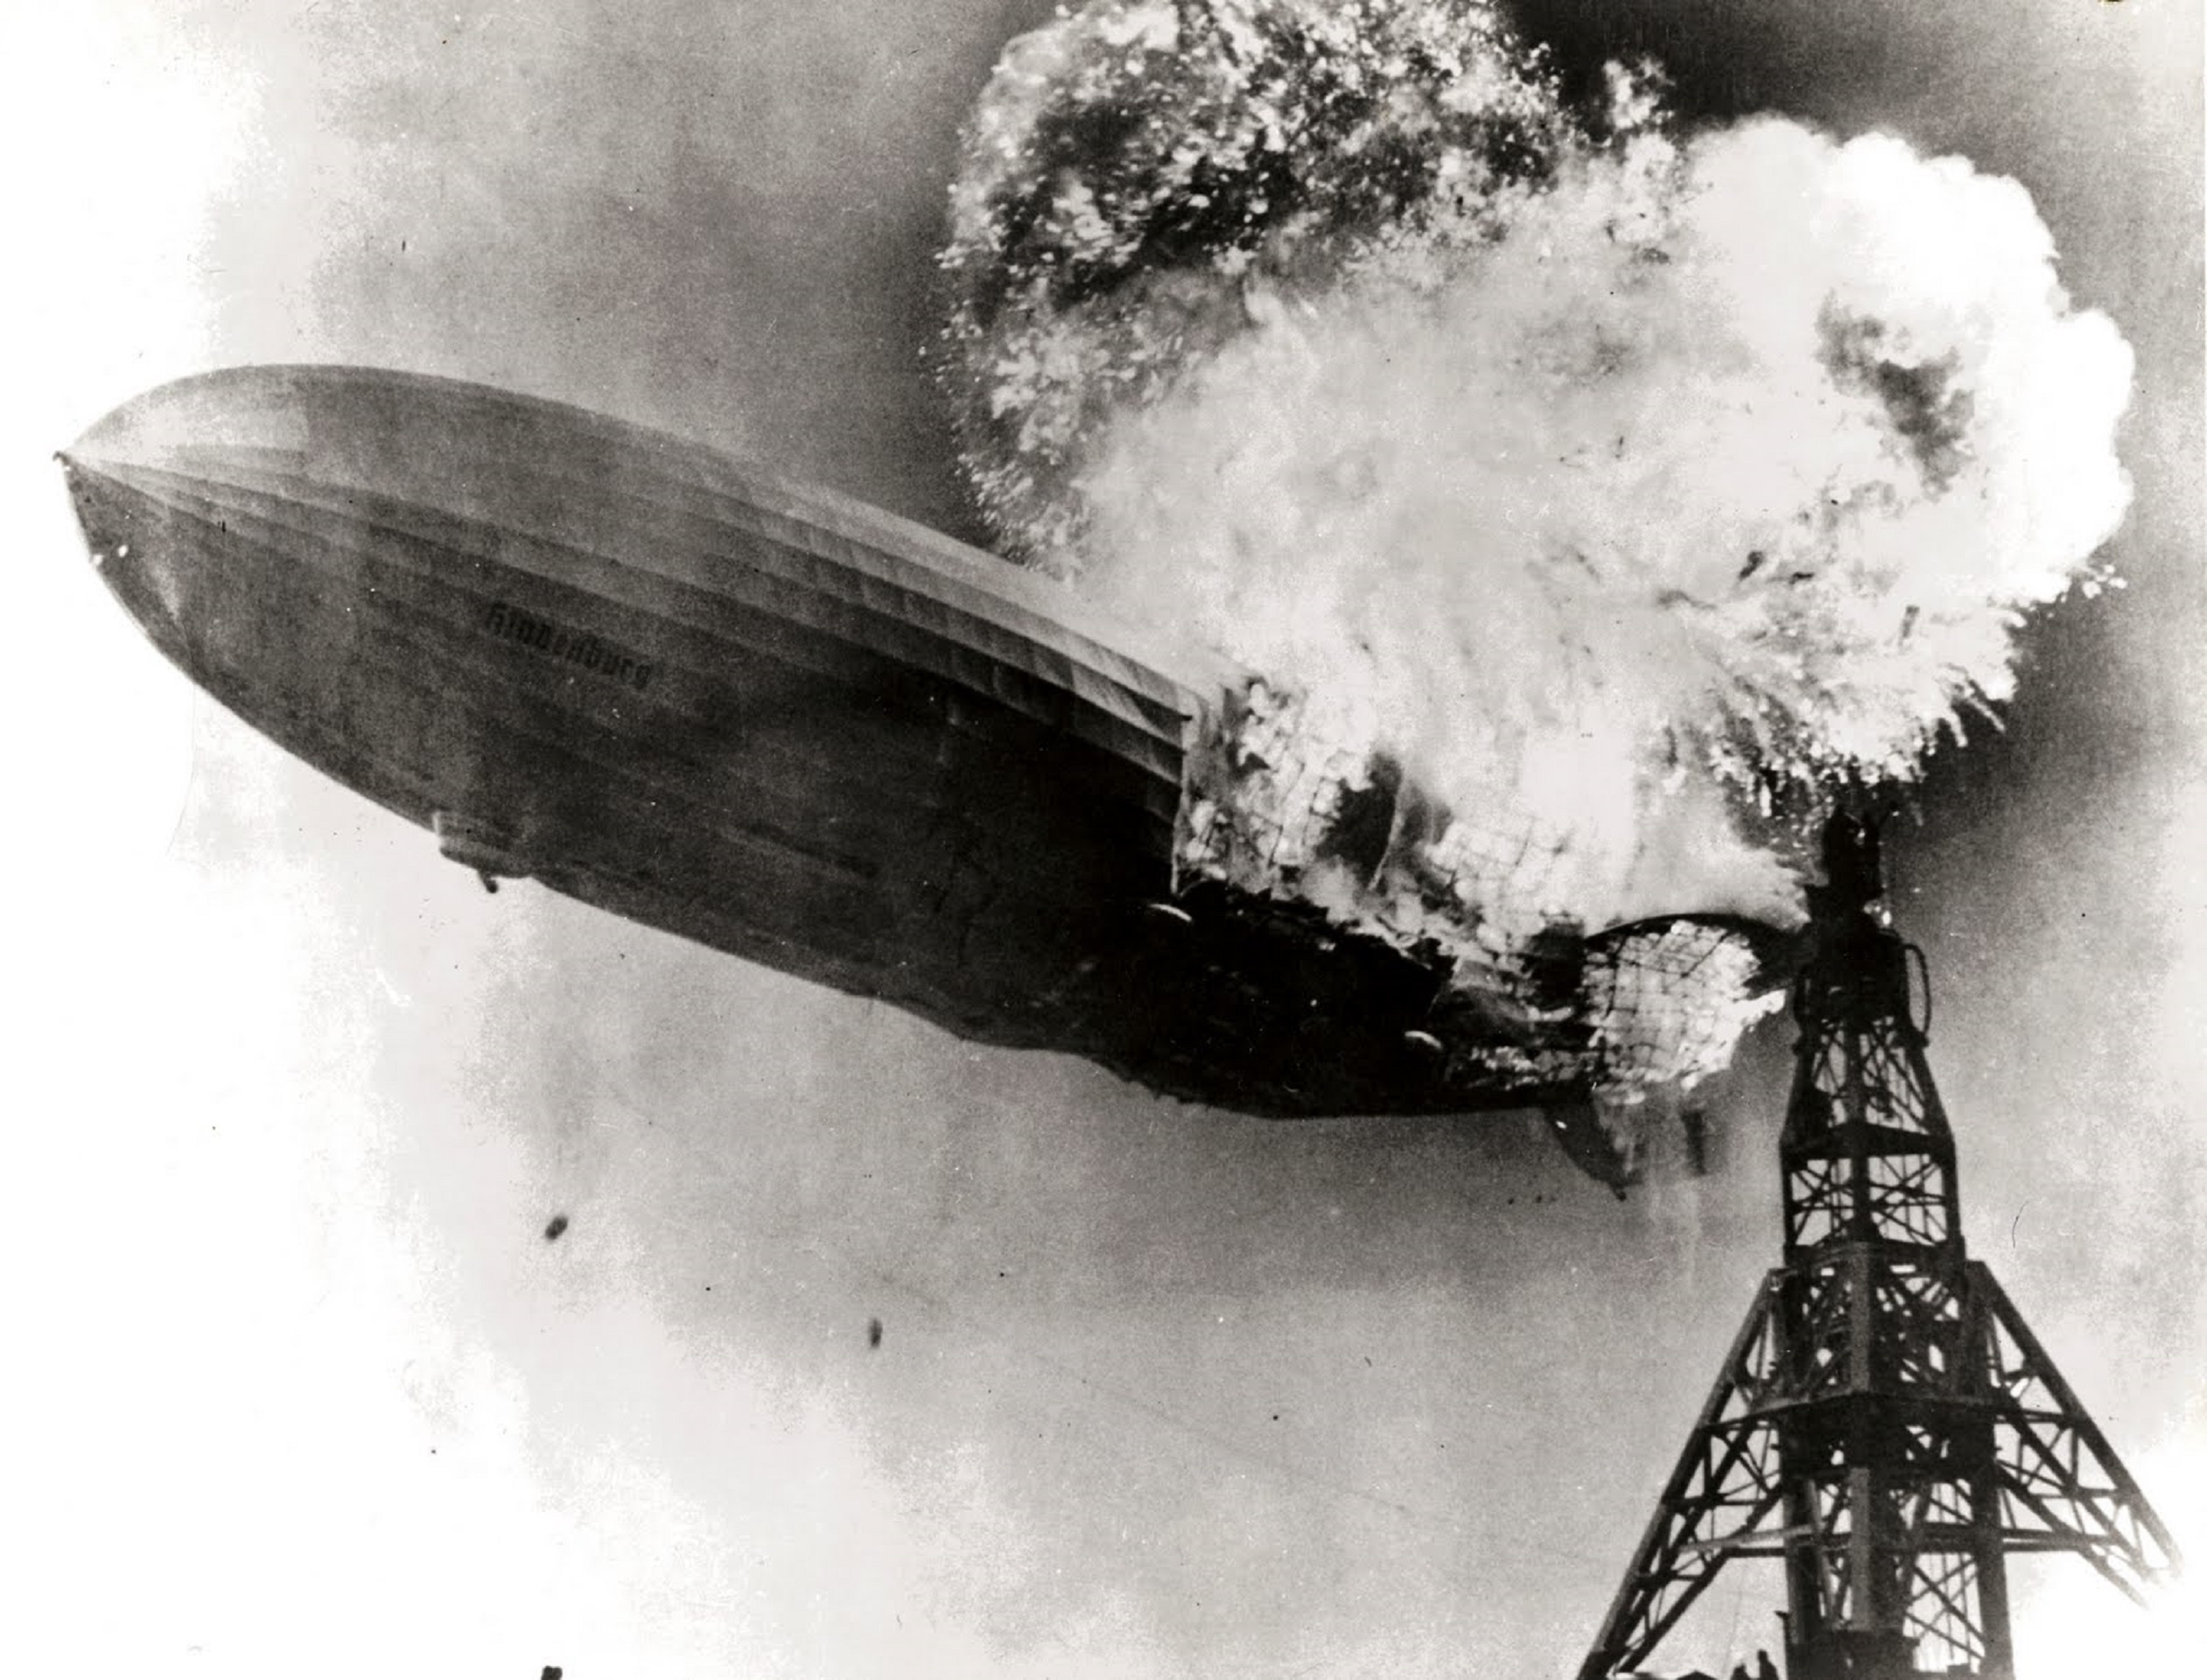
wing, black and white, vehicle, black, monochrome, commercial, disaster, german, 1937, airship, transatlantic, zeppelin, new jersey, catastrophe, monochrome photography, air travel, hindenburg, atmosphere of earth, passenger carrying, zeppelin company, lakehurst naval air station, manchester township, may 6